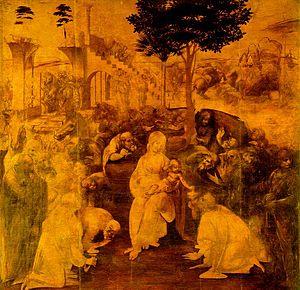
L'Adoration des mages est un tableau d'Albrecht Dürer réalisé en 1504.